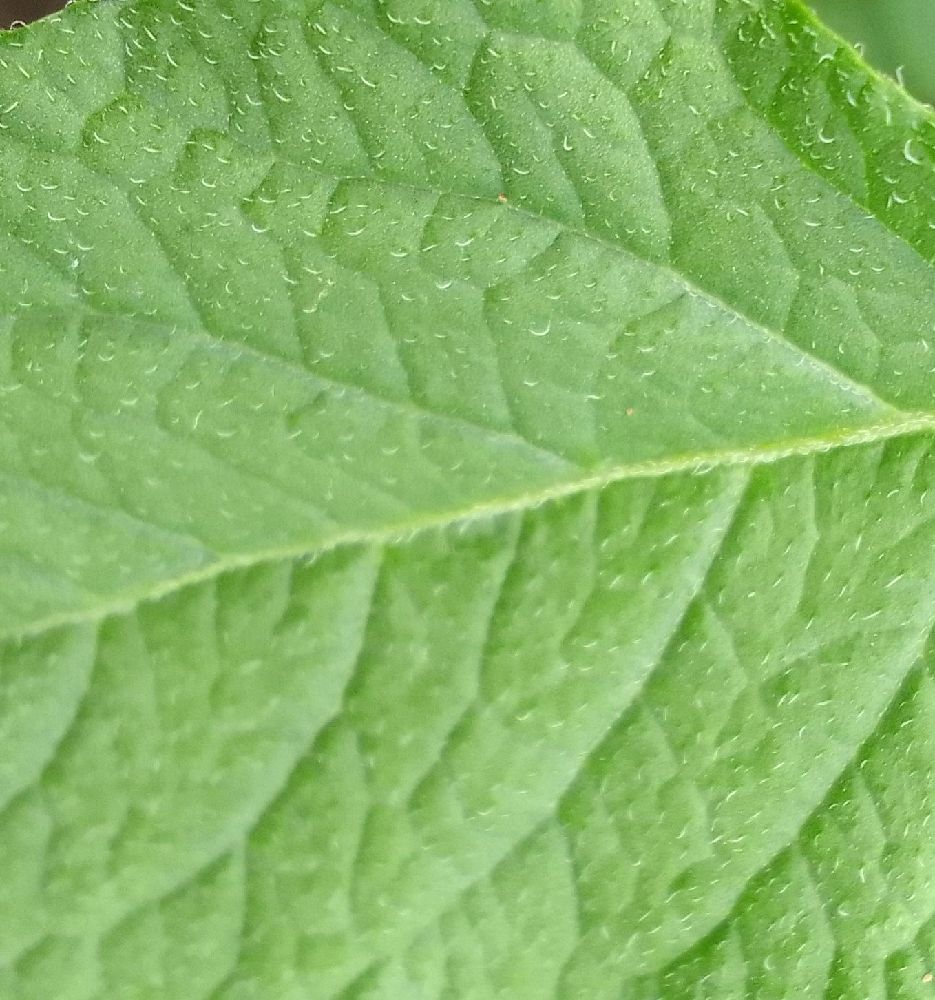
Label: Healthy